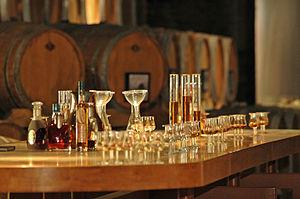
La Famille Camus est à la tête de la Maison de Cognac du même nom depuis cinq générations. En 1863, Jean-Baptiste Camus crée un consortium de vignerons pour offrir un Cognac de grande qualité sous la dénomination « La Grande Marque ».